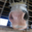
Label: horse